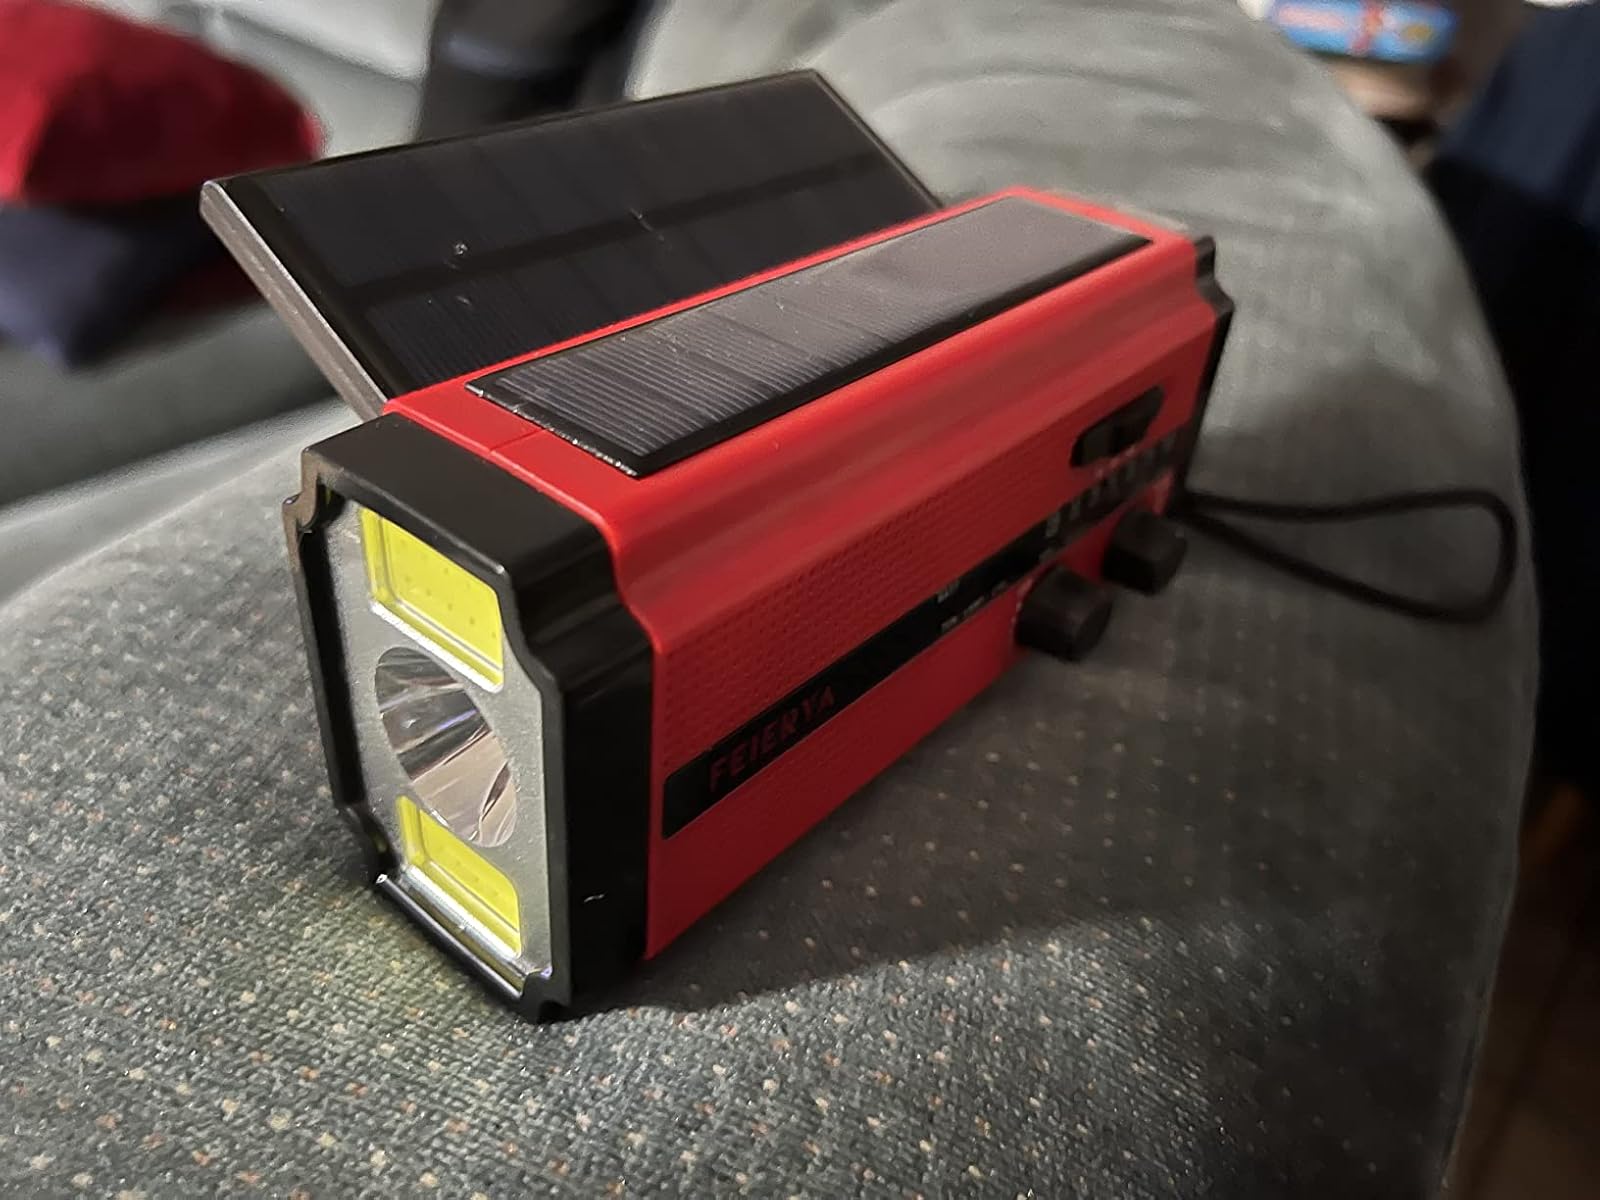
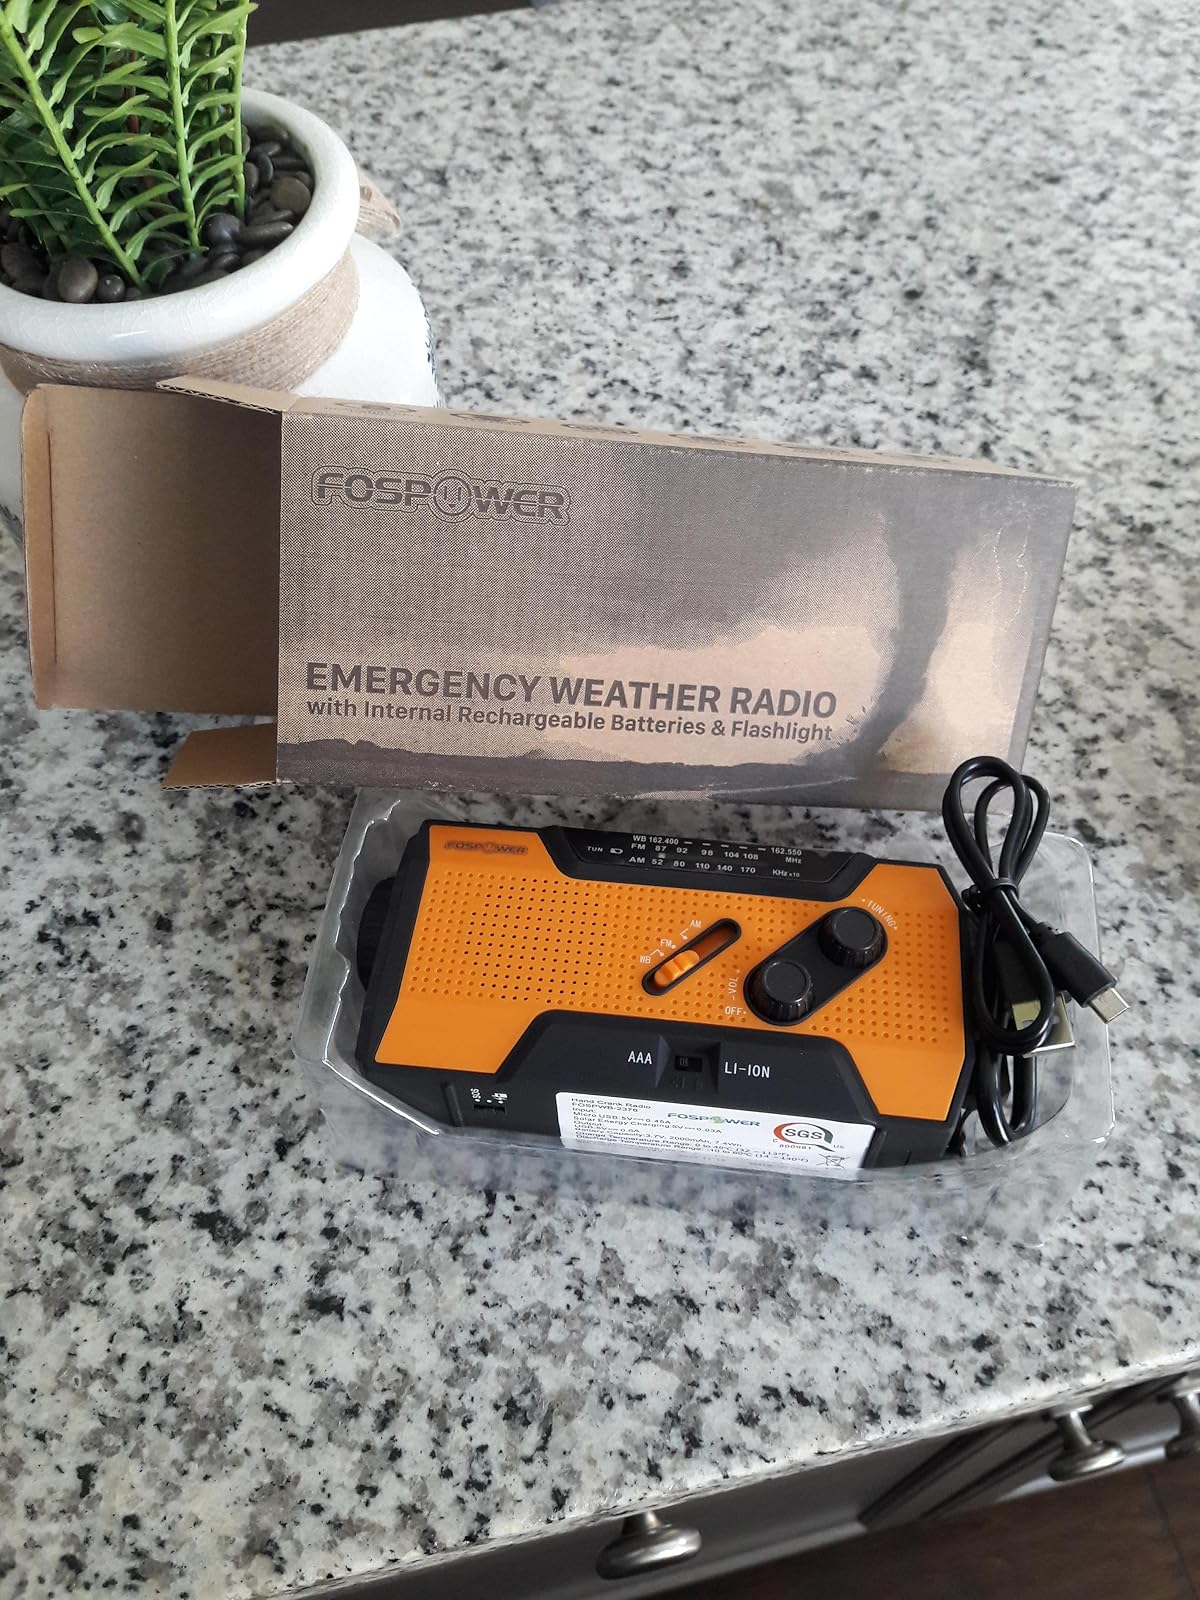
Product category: radio
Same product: no